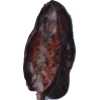
Label: carambola